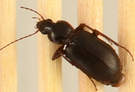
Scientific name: Calathus advena
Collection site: Rocky Mountains NEON (RMNP), plot RMNP_014